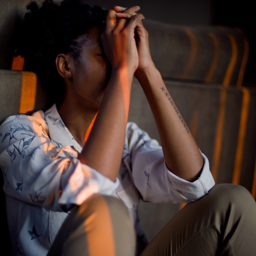
an open letter to my daughter in heaven